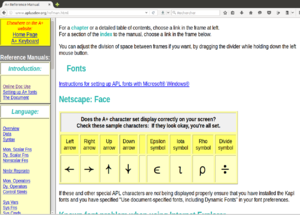
Exemple d'affichage de caractères APL dans un navigateur une fois la police KAPL installée
L'APL est un langage de description de traitement de l'information devenu ensuite langage de programmation conçu entre 1957 et 1967 à Harvard par Kenneth Iverson pour décrire commodément des opérations globales sur des tableaux. Iverson décrivait la grammaire de son langage comme similaire à celle d'un langage naturel. Le langage n'utilise cependant pas de mots, mais beaucoup de signes, chacun correspondant à un concept précis.